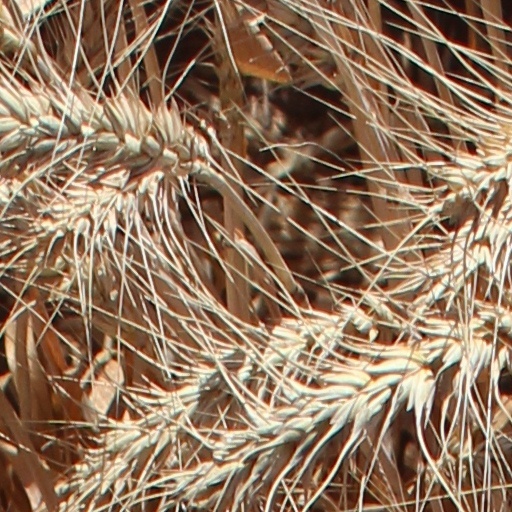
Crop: wheat